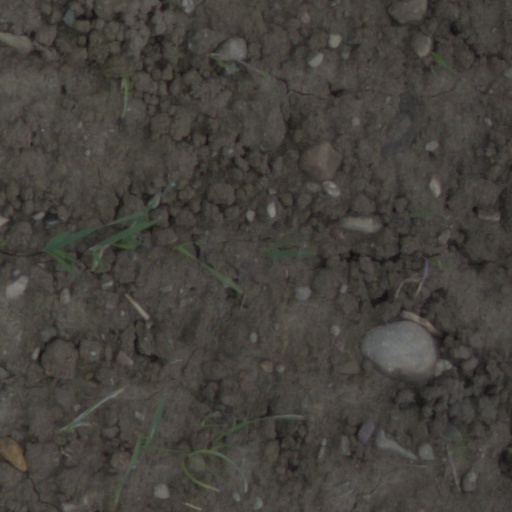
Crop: wheat